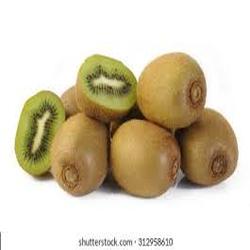
Label: Kiwi